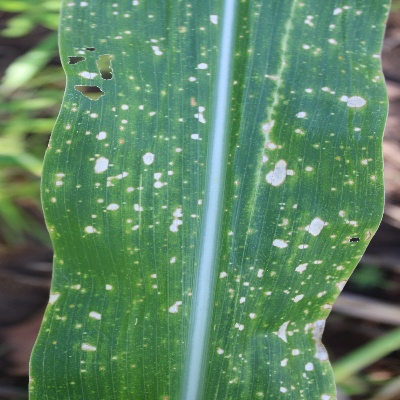
Crop: Maize
Condition: leaf blight